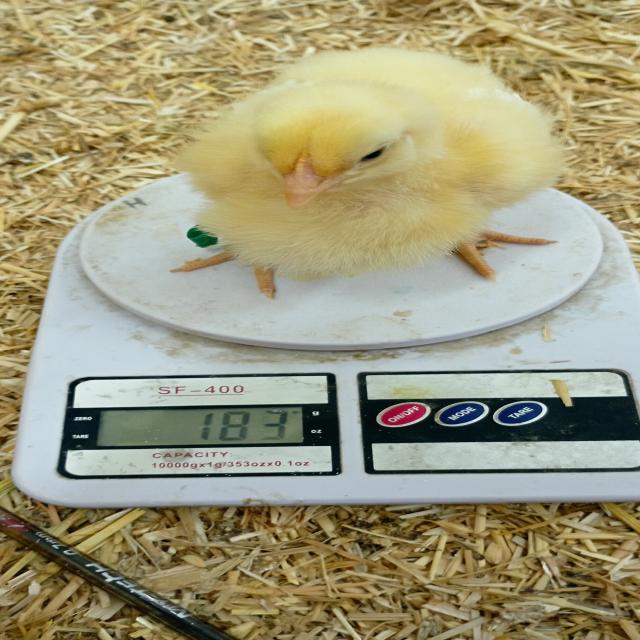
Weight: 184 g